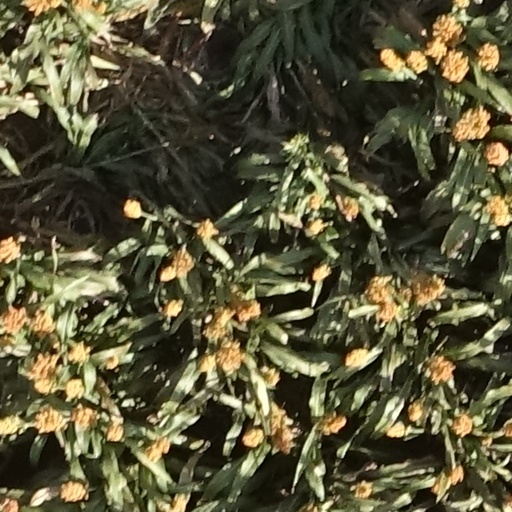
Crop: sorghum